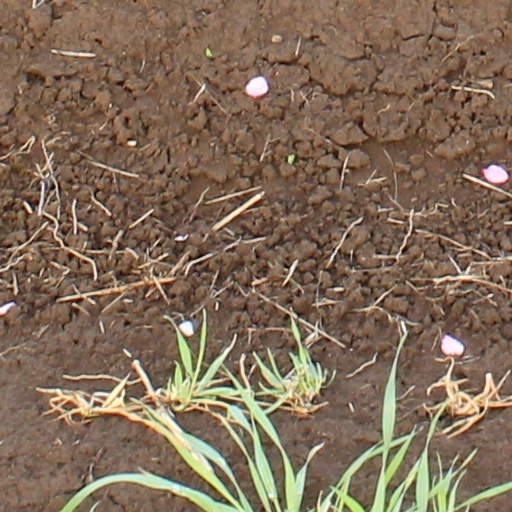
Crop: wheat